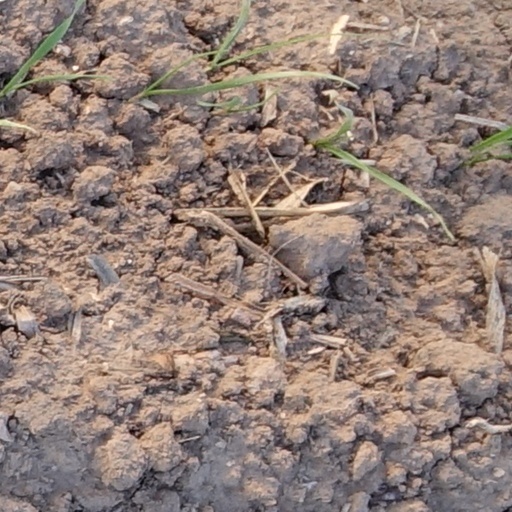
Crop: wheat